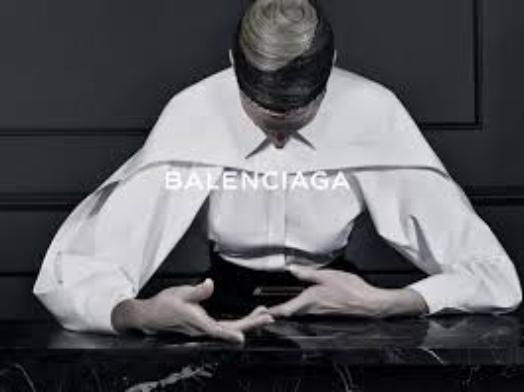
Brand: Balenciaga
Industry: Clothes